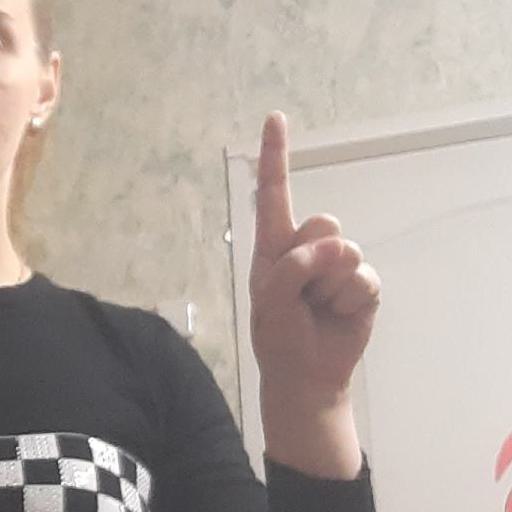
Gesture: one